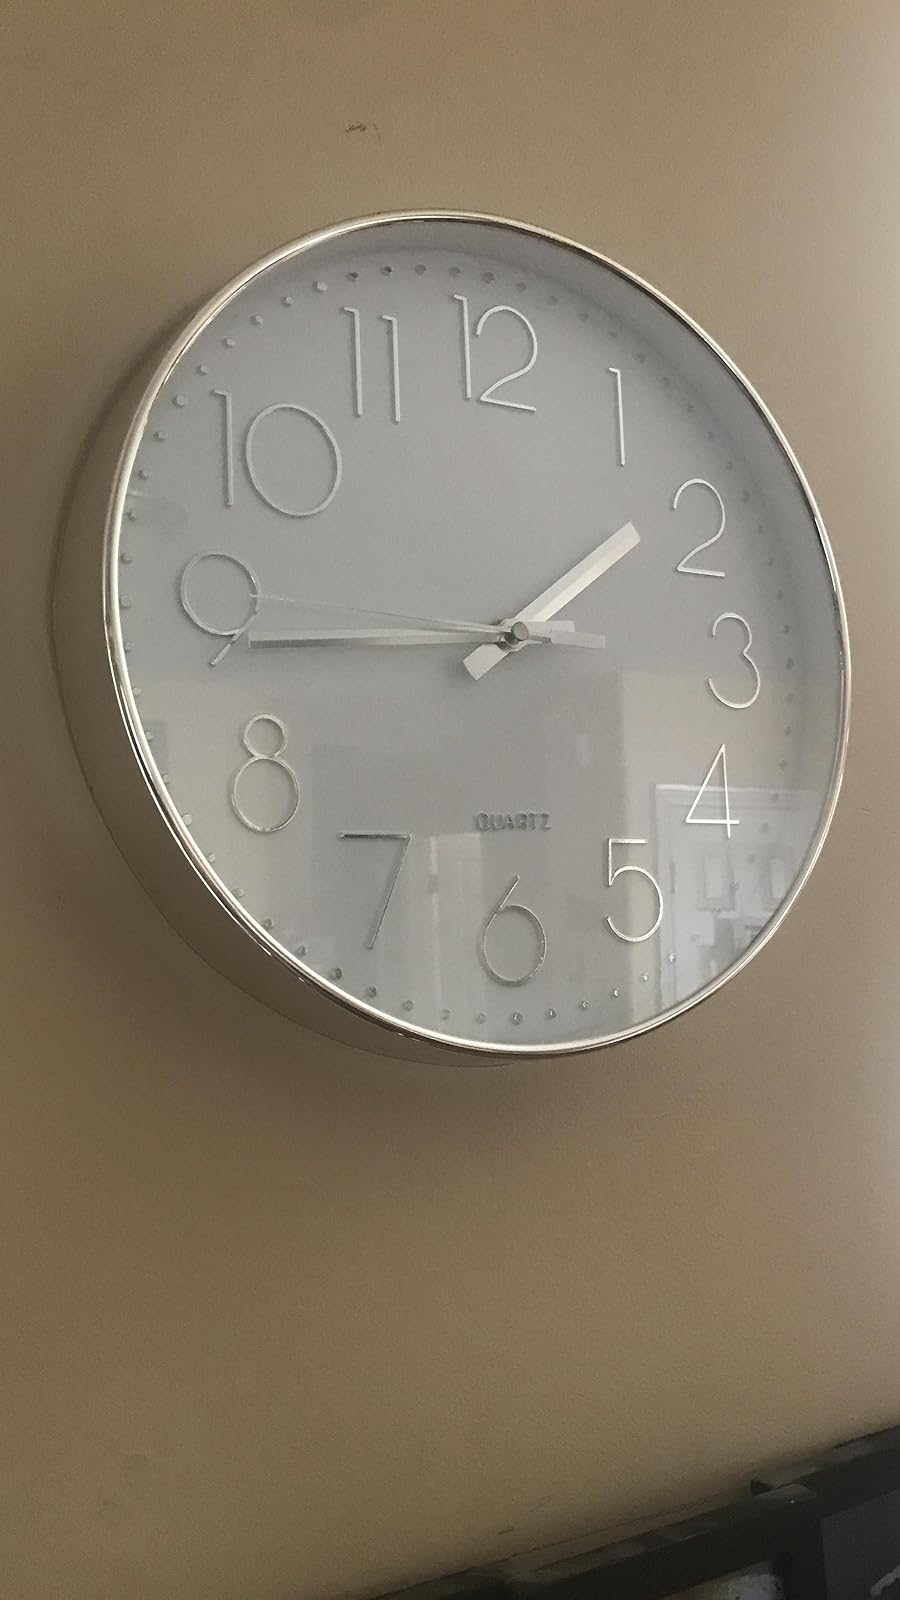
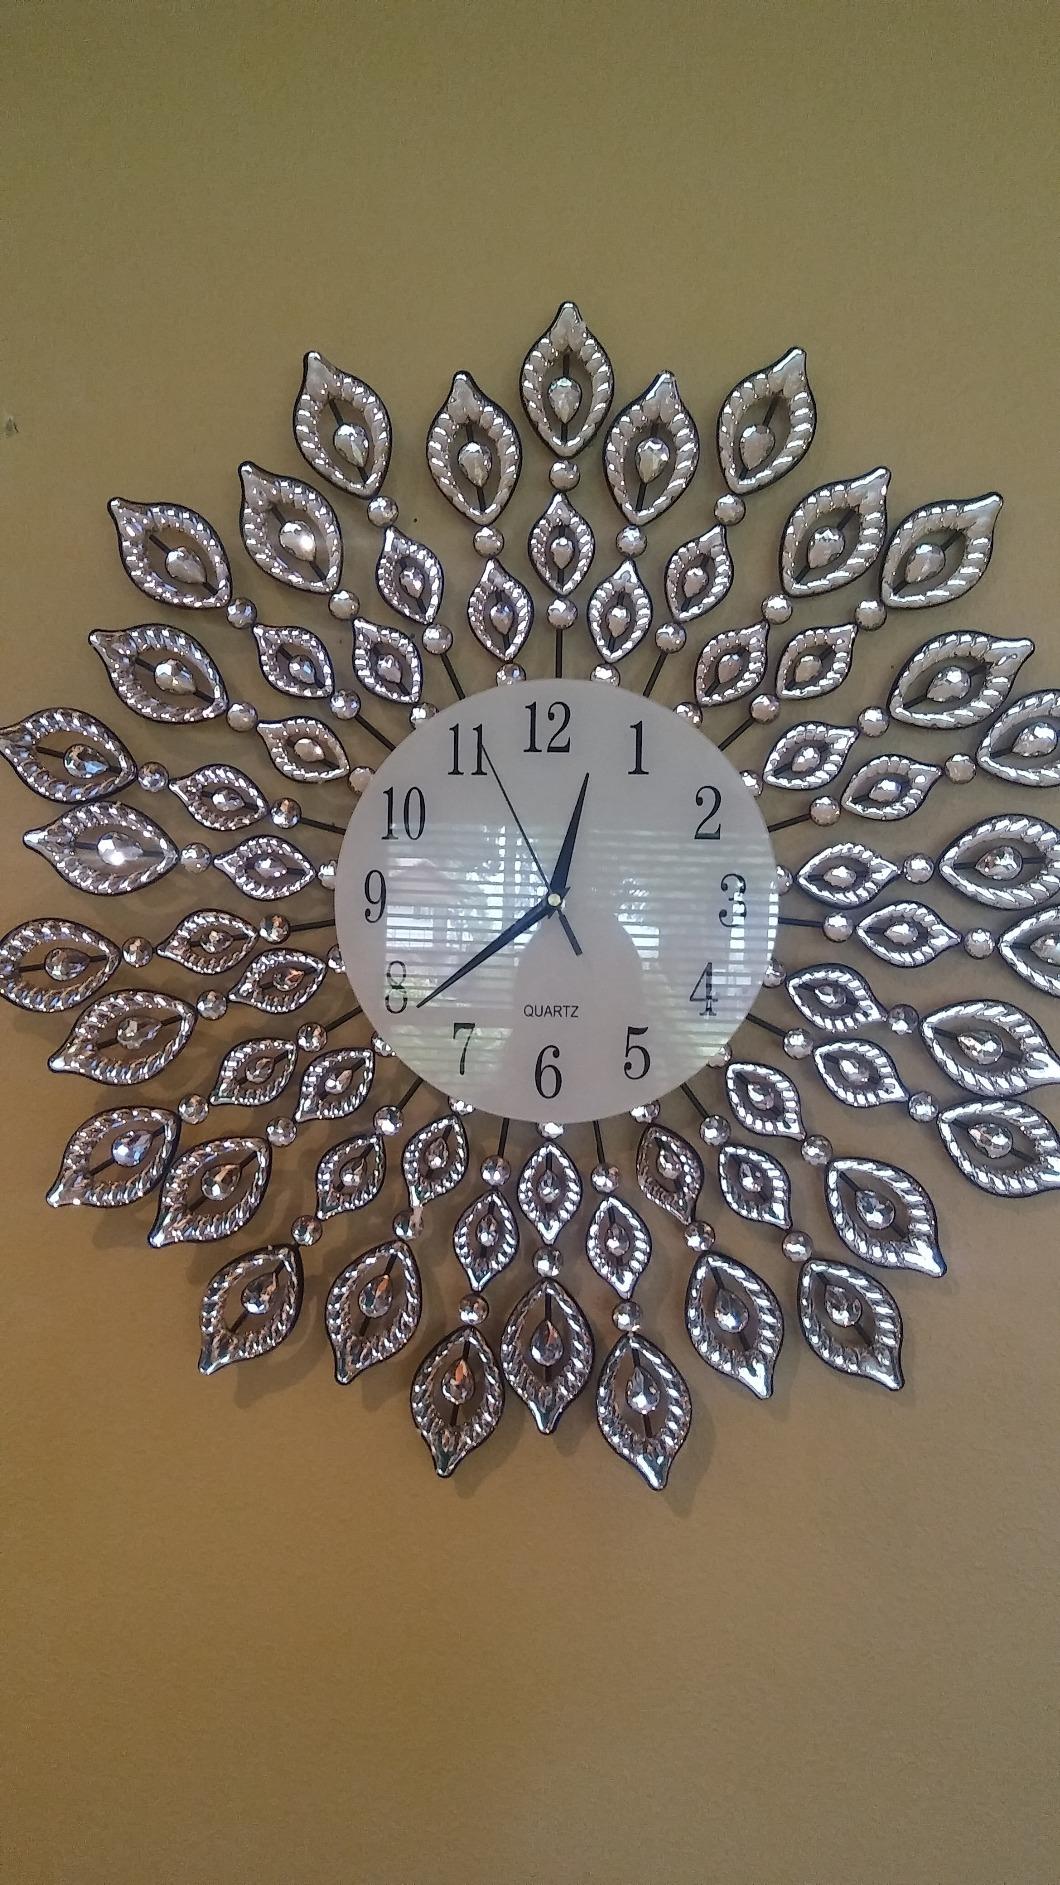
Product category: clock
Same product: no